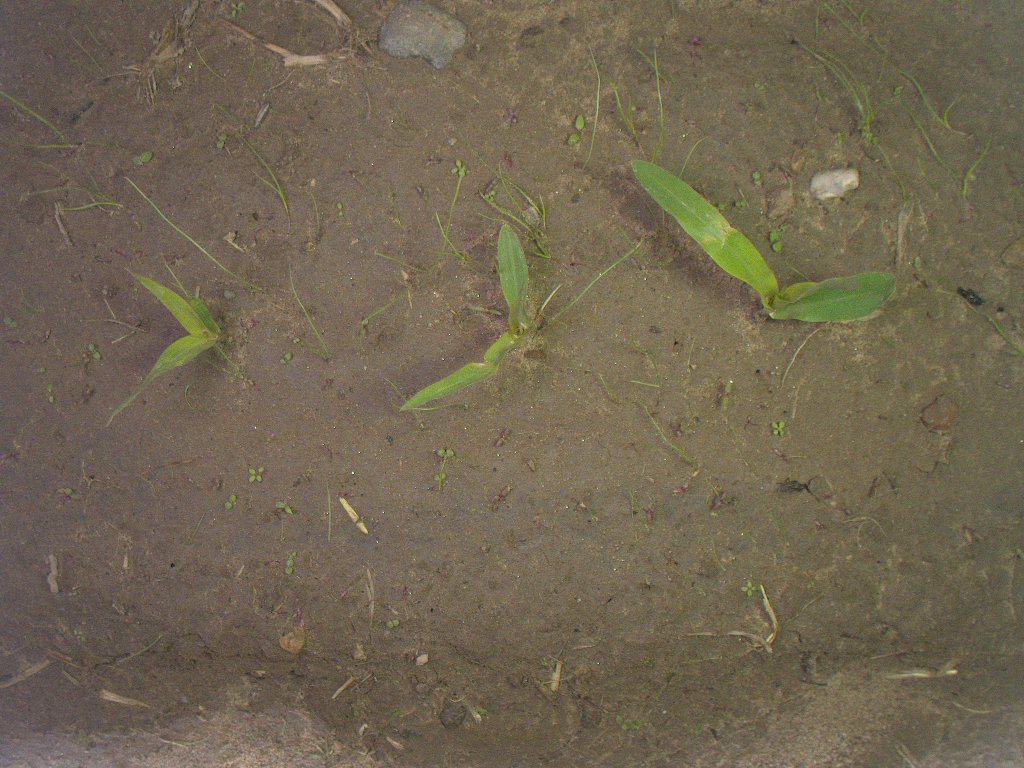
Crop: maize
Objects: maize, maize, maize, stem_maize, stem_maize, stem_maize